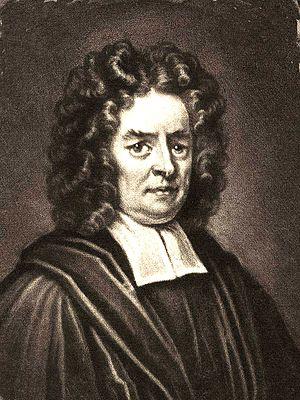
Humphrey Prideaux est un homme d'église, théologien et orientaliste anglais.